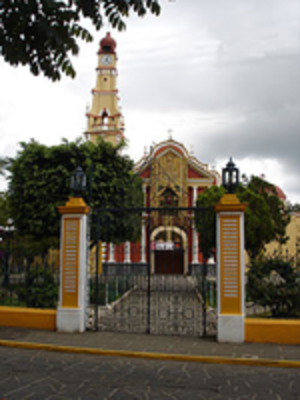
Coatepec
Kirke i Coatepec
Coatepec er en by i den mexicanske delstat Veracruz. Coatepec har ca. 50.000 indbygger og er placeret 15 km syd for Xalapa.